Troy Davis (linebacker)

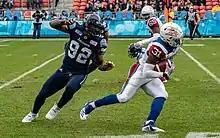
Davis attempts to make a tackle at BMO Field.

On October 7, 2016, Davis signed with the Toronto Argonauts of the Canadian Football League. On November 26, 2017 his Toronto Argonauts won the championship trophy, the Grey Cup, in Ottawa. Davis was released on June 1, 2019. He retired afterwards.